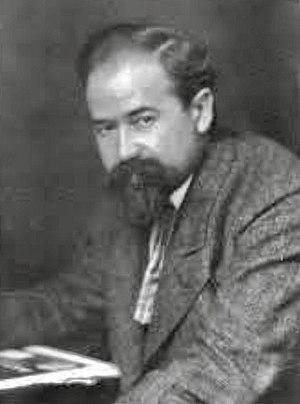
Alfred Weber est un économiste et un sociologue dont les travaux ont influencé la géographie économique moderne.